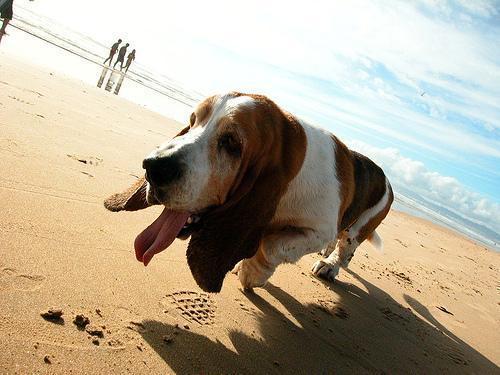
basset